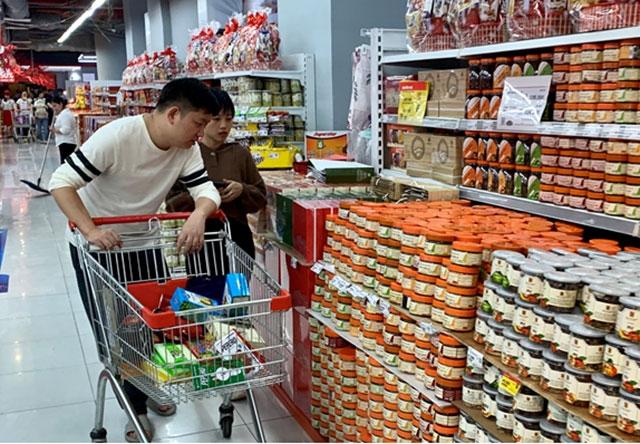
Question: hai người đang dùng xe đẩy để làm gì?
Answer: để đi mua sắm trong siêu thị